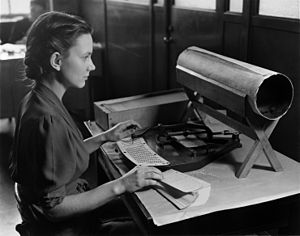
Hulkortmaskine
Hulkortmaskine i funktion. Foto fra bearbejdning af en folketælling i USA omkring 1890.
En hulkortmaskine er en maskine, der er bygget til at producere eller behandle hulkort.